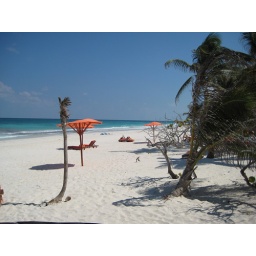
Perfect white sand beach by our hotel